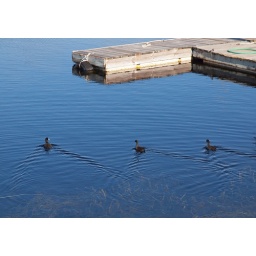
birds in water